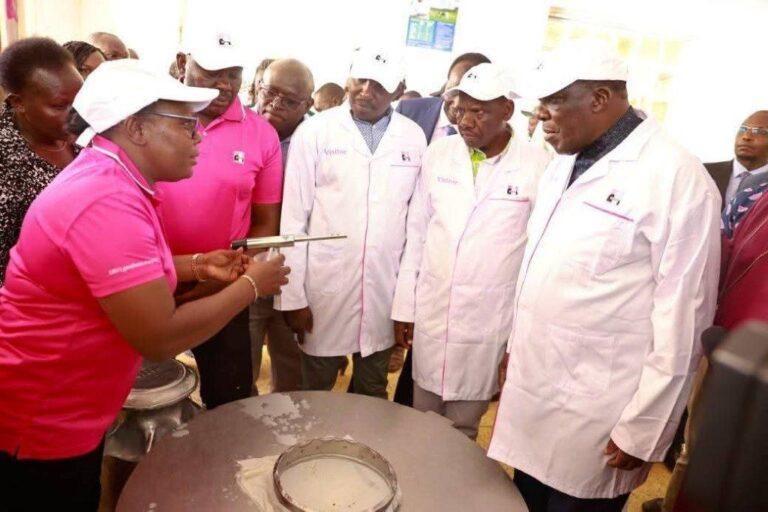
Mwanamke amevaa shati la waridi na kofia nyeupe akionyesha kitu kwenye mashine,amezungukwa na kundi la wanaume wengine wao wamevaa makoti meupe ya maabara na kofia nyeupe wakifwatilia kwa makini maelezo hayo.